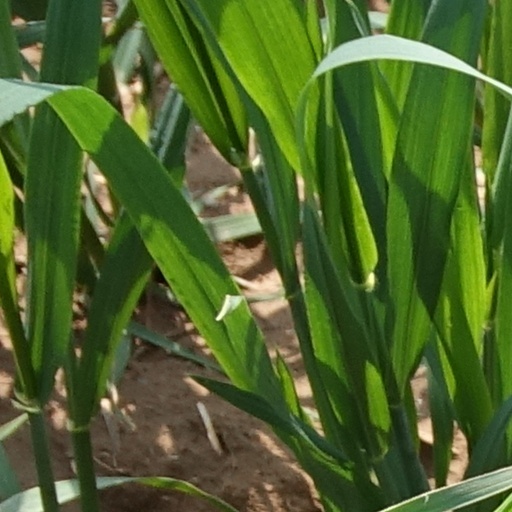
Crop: wheat